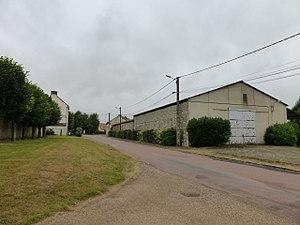
Passy-en-Valois - Ancienne coopérative
Passy-en-Valois est une commune française située dans le département de l'Aisne, en région Hauts-de-France.